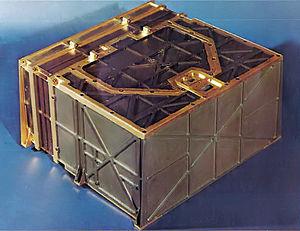
Pioneer 10 est une sonde spatiale développée par la NASA, dans le cadre du programme Pioneer, et lancée le 3 mars 1972 par une fusée Atlas-Centaur D. Pioneer 10, comme sa sonde jumelle Pioneer 11, a pour mission de faire une première reconnaissance des planètes supérieures du Système solaire, au-delà de l'orbite de la Terre, qui n'ont jamais été explorées jusque-là. Pioneer 10 est ainsi le premier véhicule spatial à avoir traversé la ceinture d'astéroïdes et effectué un survol de la planète Jupiter. Les données et photos collectées par les onze instruments embarqués permettent de lever certaines des inquiétudes des concepteurs des sondes du programme Voyager, beaucoup mieux équipées et lancées cinq années plus tard pour réaliser une étude détaillée de Jupiter, Saturne et leurs satellites. En 1983, la sonde spatiale a franchi l'orbite de la planète Neptune, la dernière planète du Système solaire, et s'éloigne depuis en direction de l'étoile Aldébaran qu'elle atteindra dans deux millions d'années.